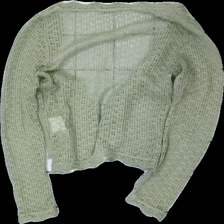
View: back
Type: Cardigan
Category: Ladies
Brand: Not in the list
Brand text on label: Vero Moda
Colors: Green
Material: 85% acrylic, 15% nylon
Cut: Regular
Size: M
Season: All
Price range: 50-100
Recommended usage: Reuse